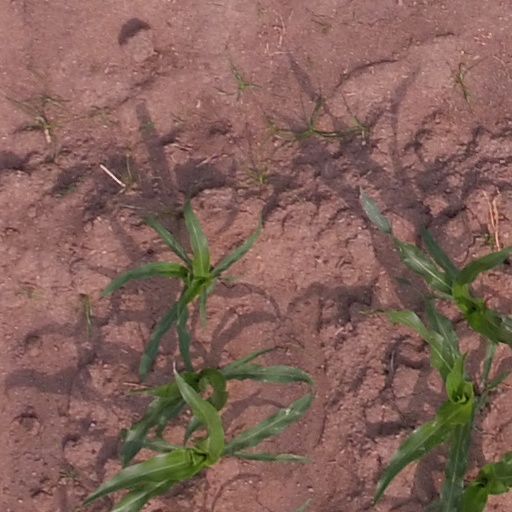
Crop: maize; corn